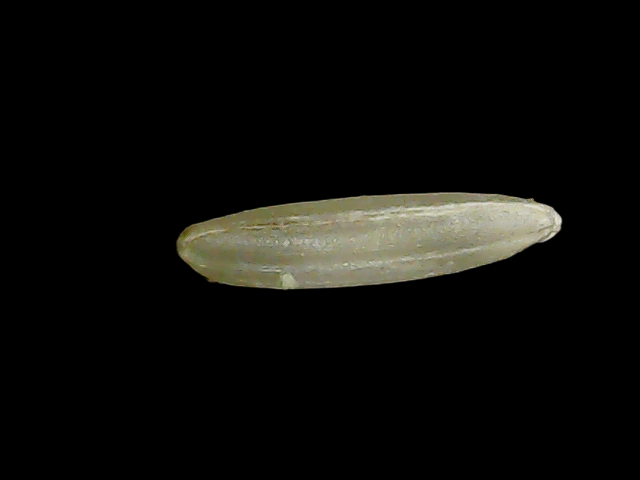
Rice variety: Binadhan19